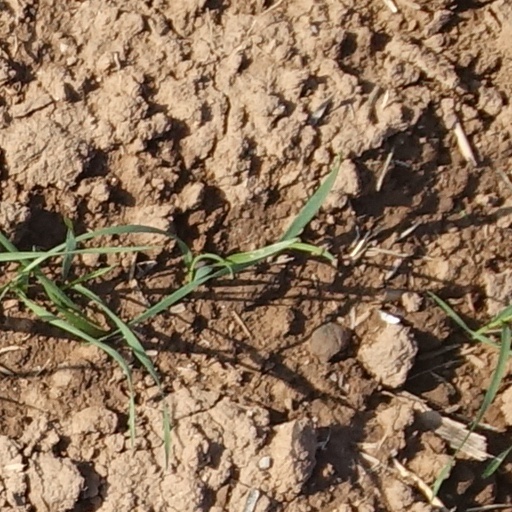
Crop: wheat